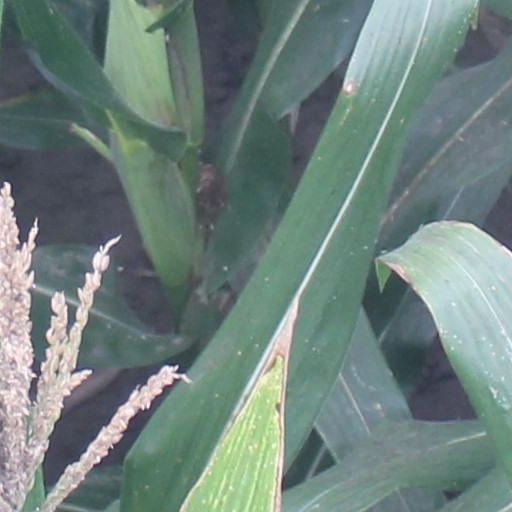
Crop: maize; corn